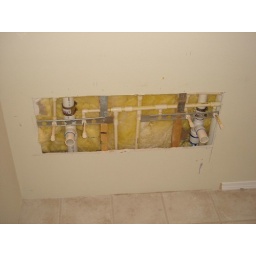
Pipes now in place [properly] for 2nd sink in 2nd bathroom